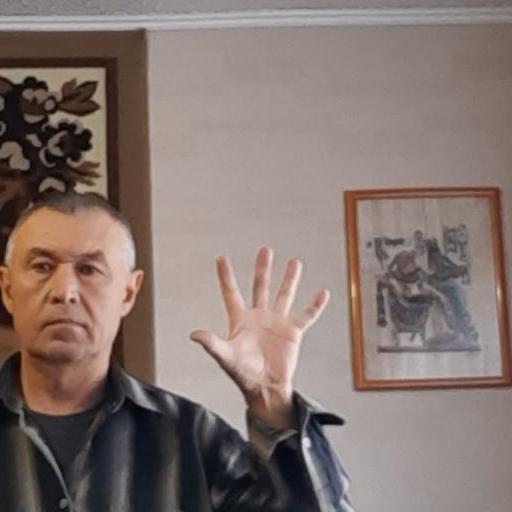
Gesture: palm